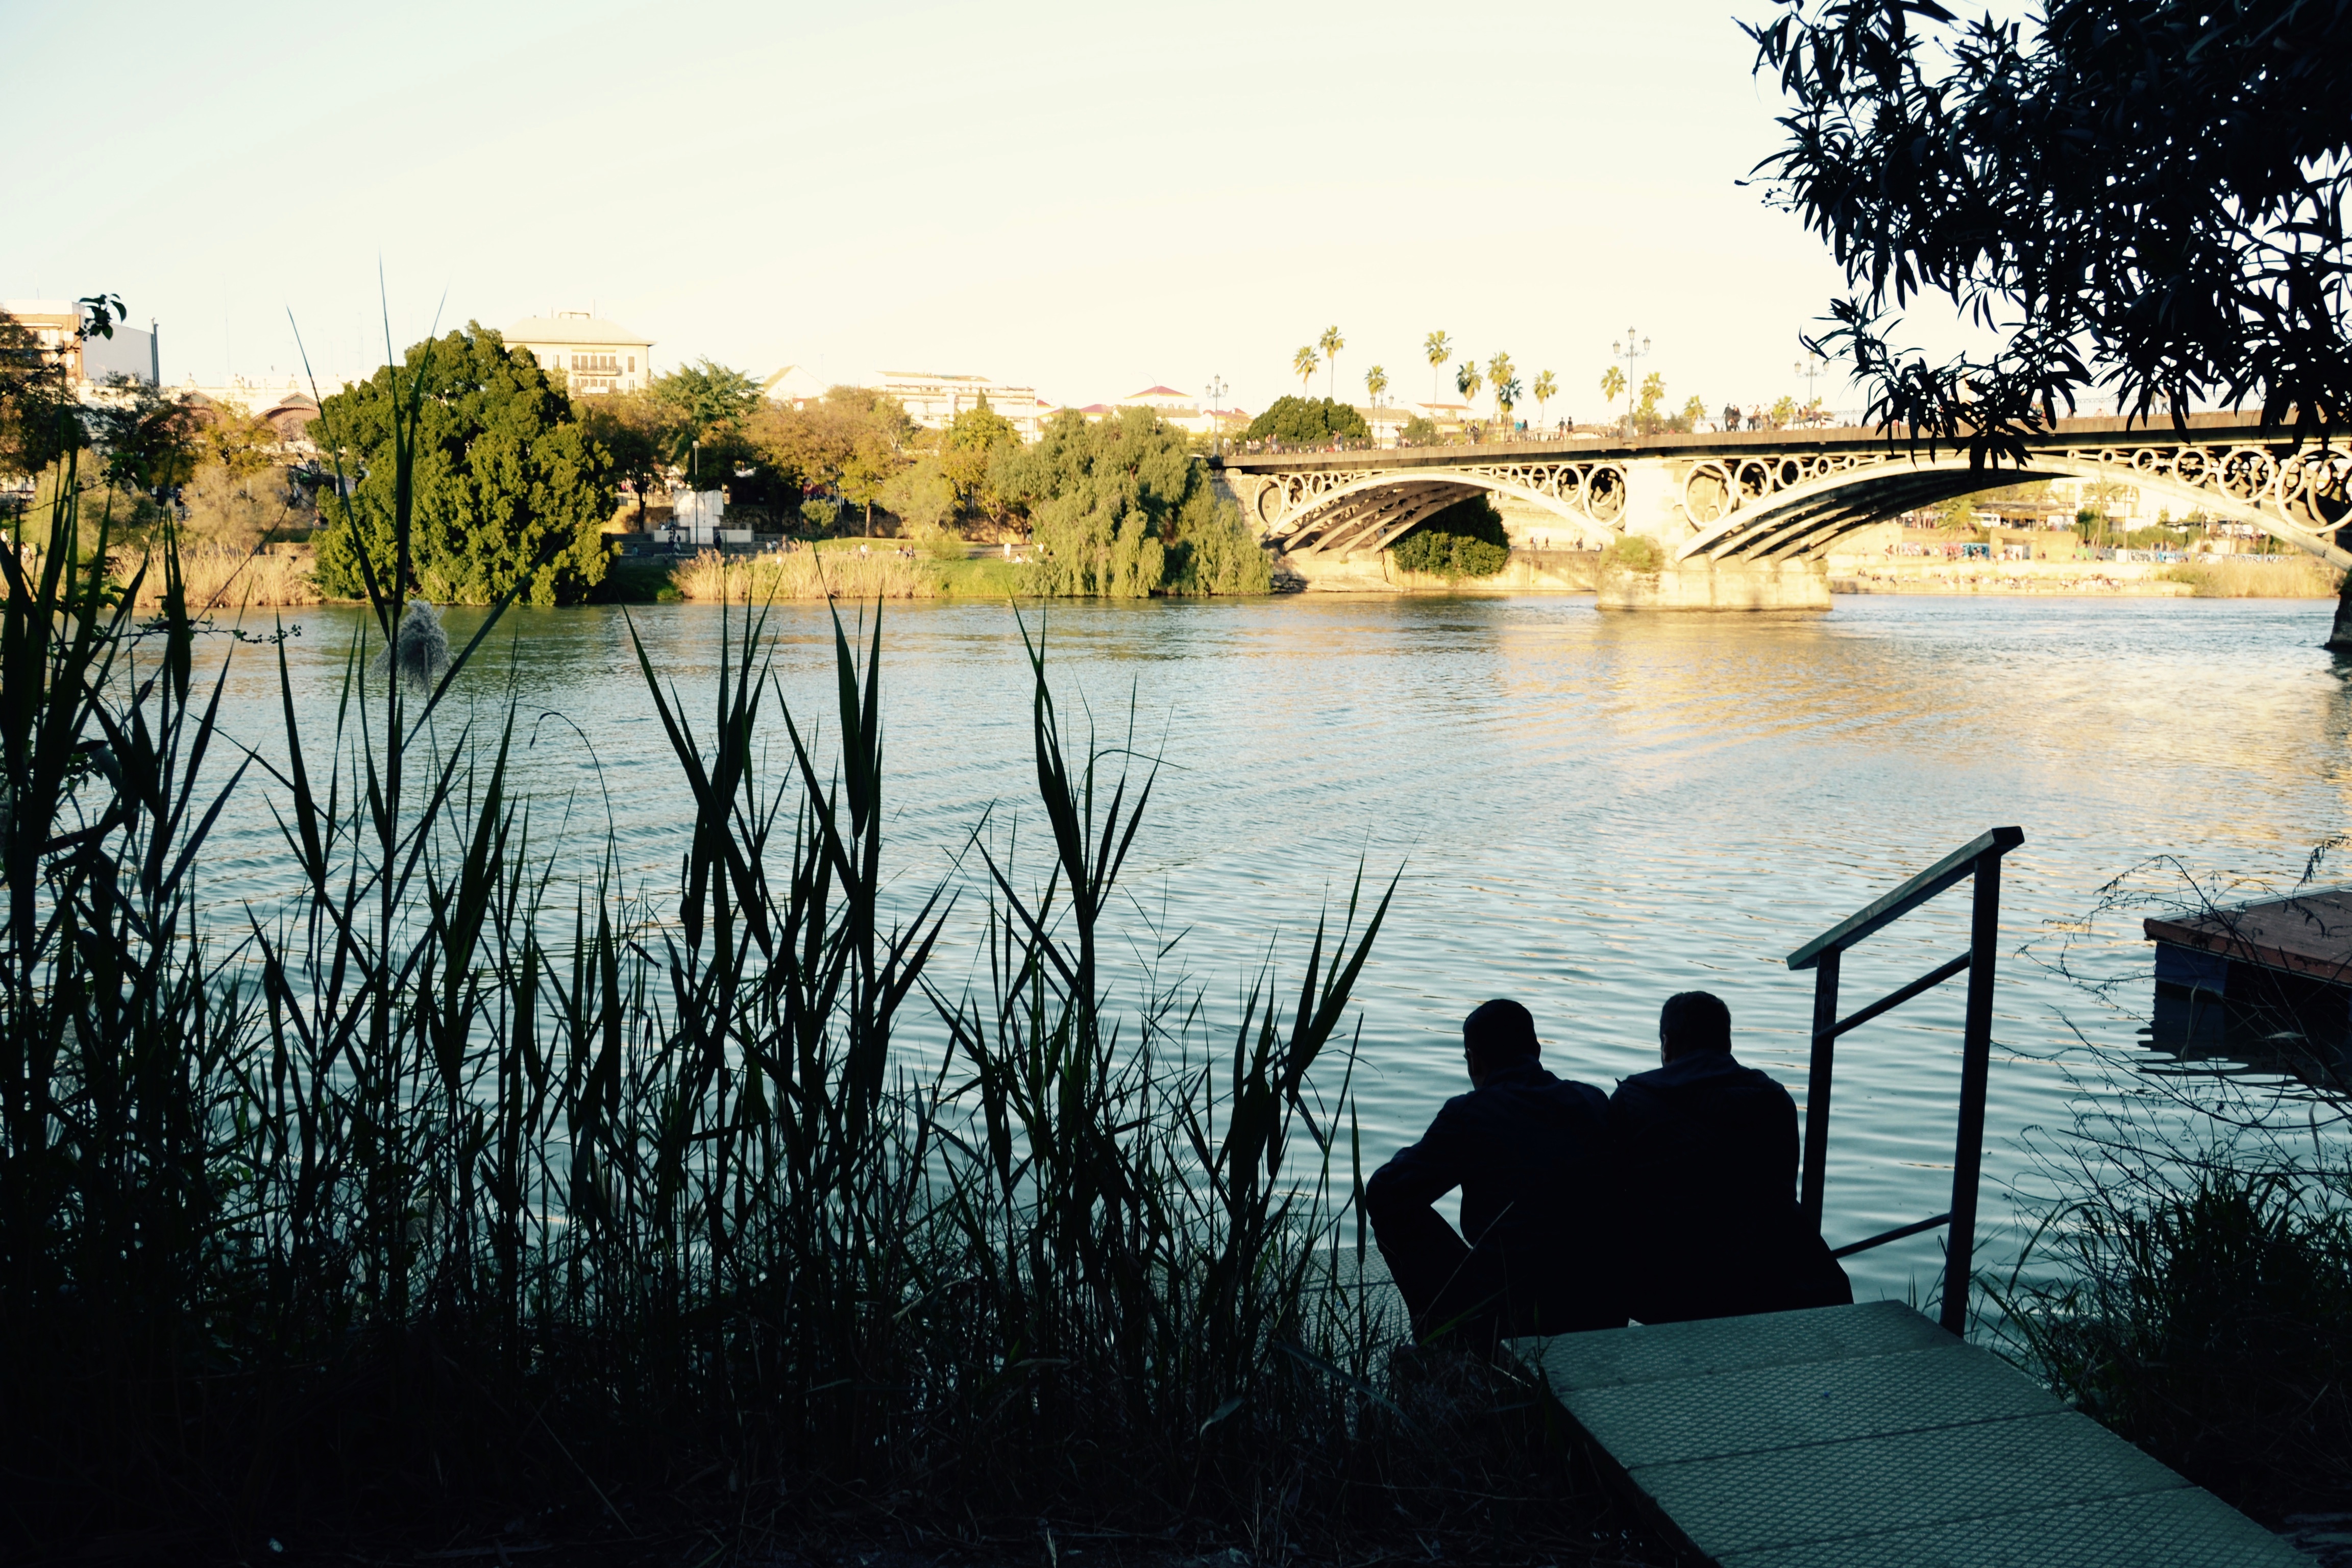
sea, tree, water, sunset, bridge, morning, lake, river, dusk, evening, reflection, waterway